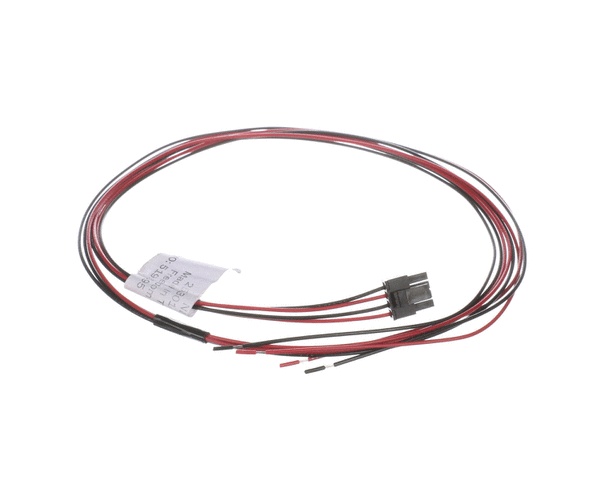
25301
HARNESS WIRE SSR TOASTER
Brand: NIECO PARTS
Category: Home & Garden > Kitchen & Dining > Kitchen Appliance Accessories > Toaster Accessories